Greenwich Savings Bank Building

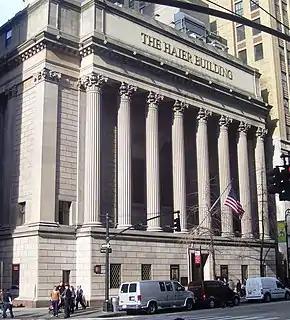
Seen in 2012

HSBC departed in May 2001, and Haier America, a subsidiary of the Chinese appliance company Haier, purchased the building the following month for $14 million. The sale excluded of development rights associated with the building, which a buyer could potentially transfer to a nearby structure. Haier planned to operate a showroom and restaurant in the banking space, leasing the restaurant operations to another entity, and making 1356 Broadway the headquarters for its operations in the Americas. According to Haier America CEO Michael Jemal, the company wished to keep the interior publicly accessible. Gruzen Samton Architects was planning a renovation of the landmark interiors. In 2002, Haier renamed the structure the Haier Building. Haier installed its executive offices in the basement, as well as a reception area with a 122-bottle wine cellar. On the top floor, Haier displayed products to potential customers.